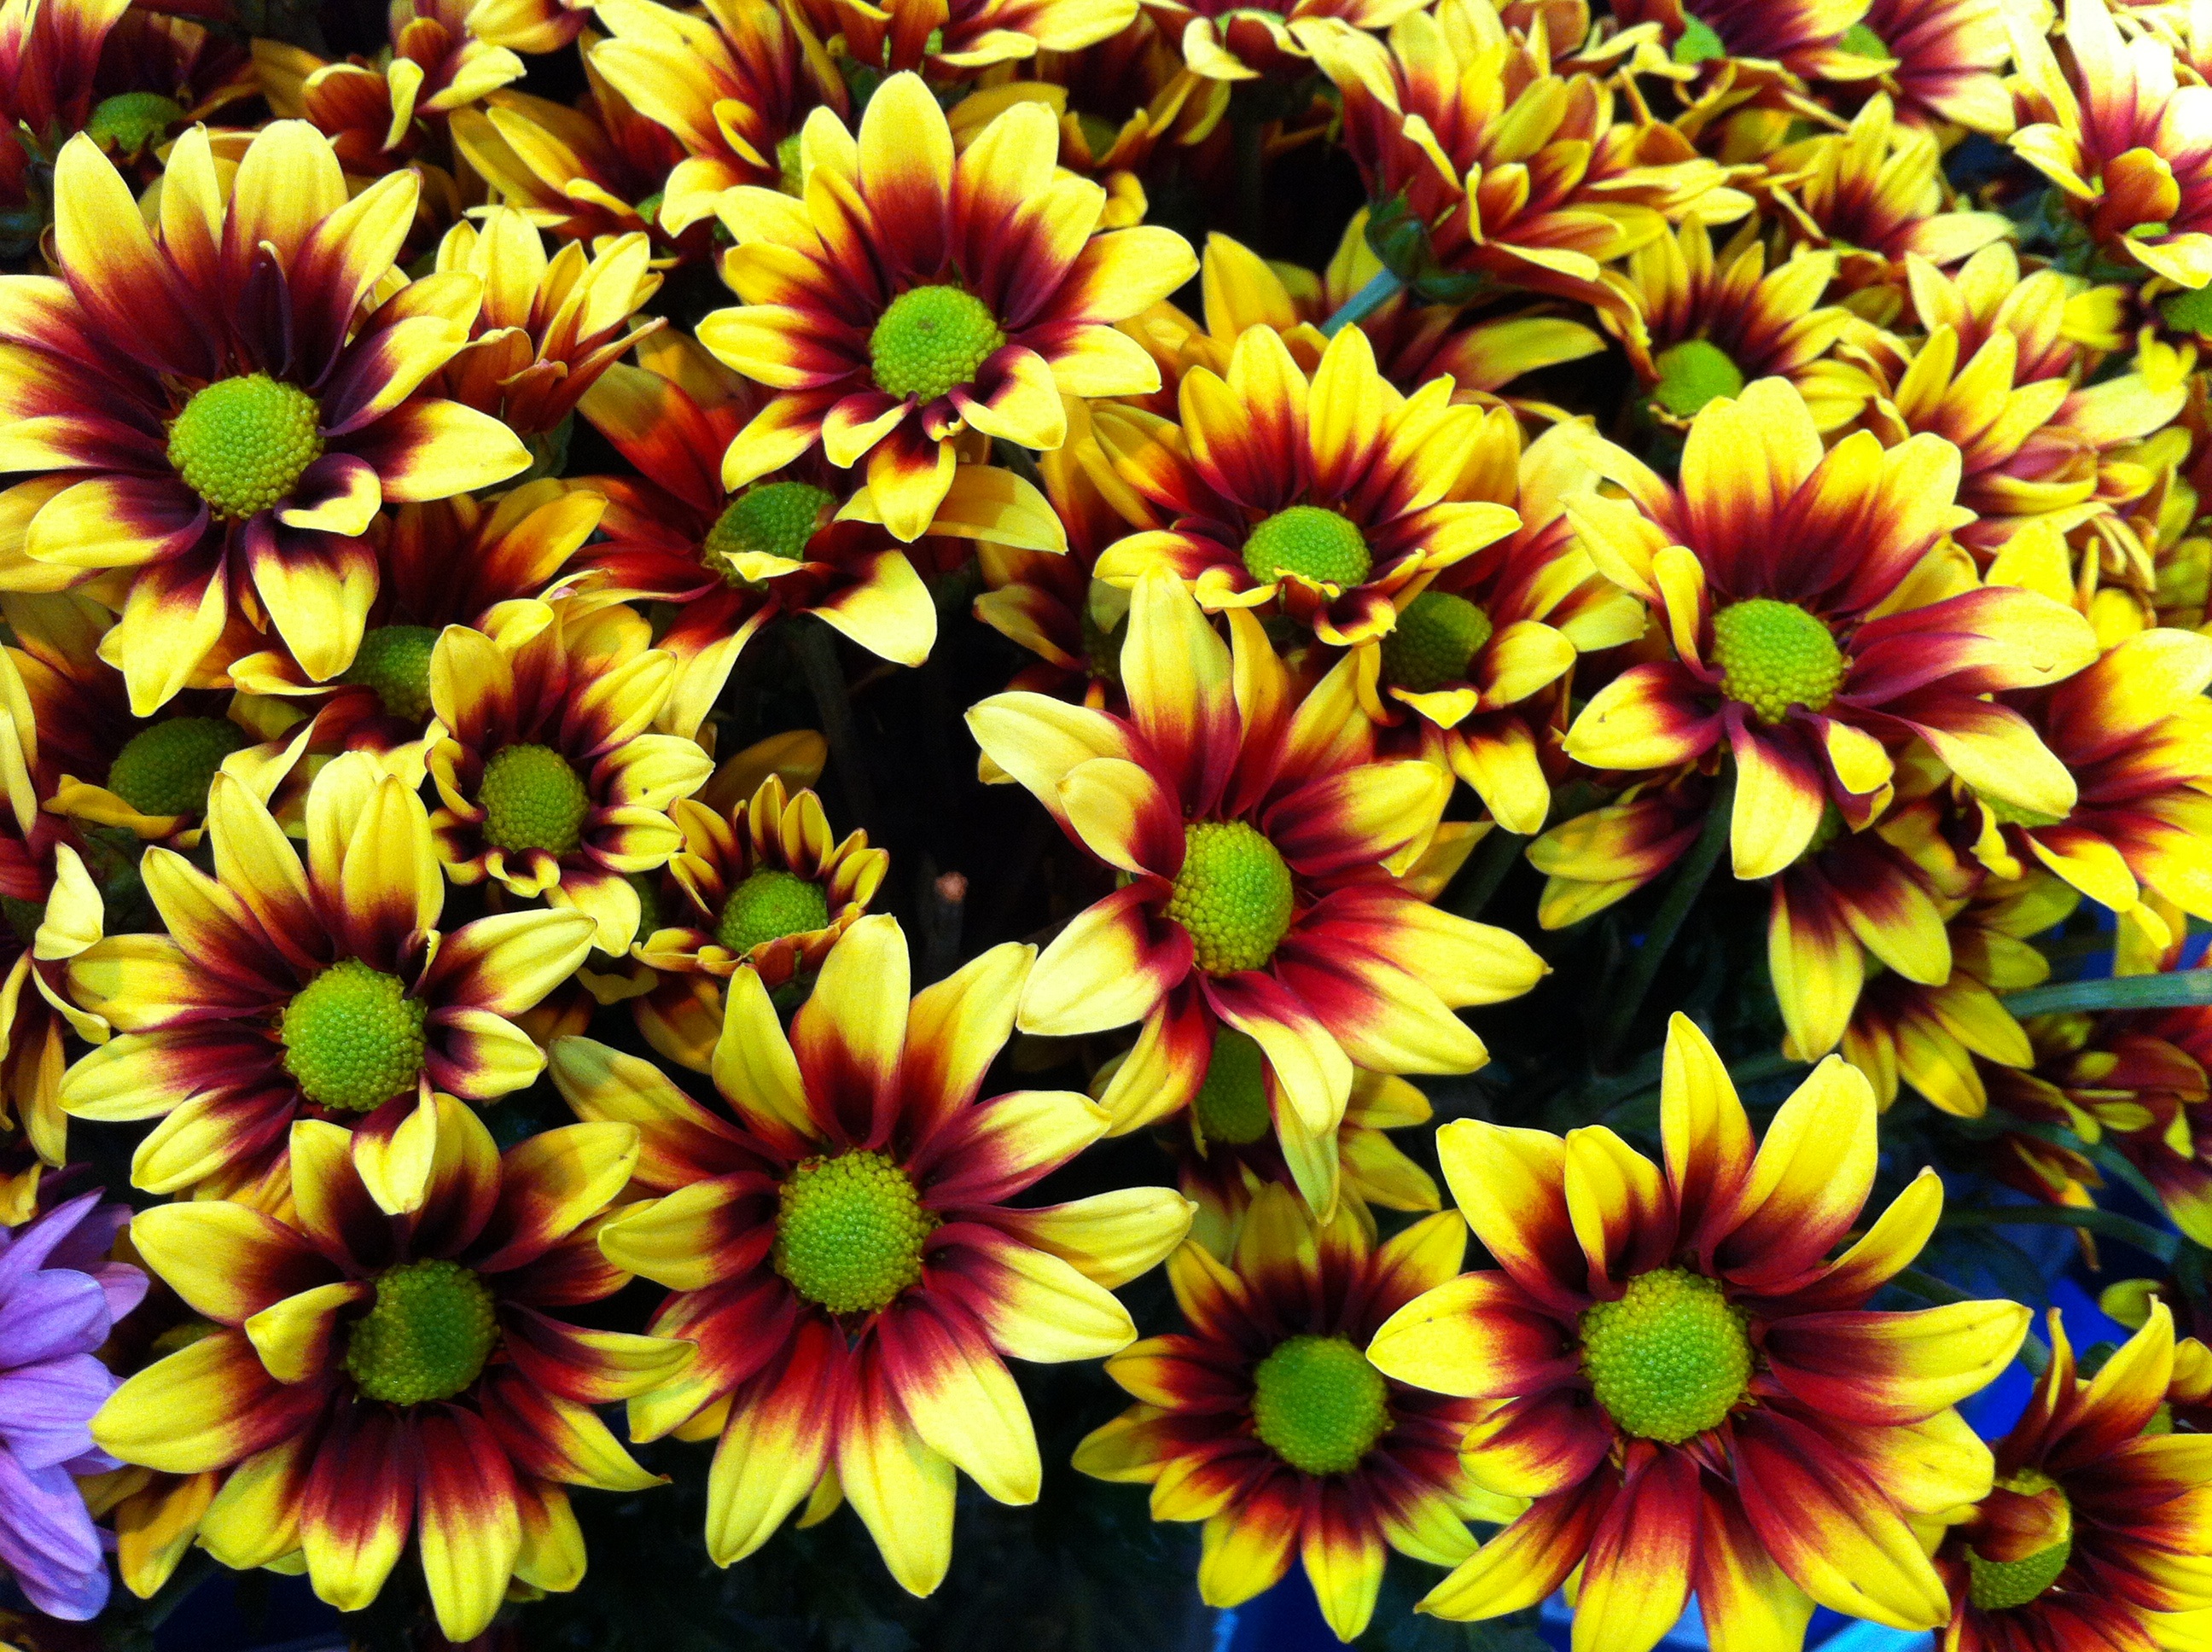
nature, plant, flower, petal, yellow, flora, yellow flower, flowers, flowering plant, daisy family, annual plant, land plant, marguerite daisy, chrysanths